Mike McGavick

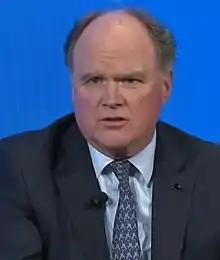

Michael Sean McGavick (born February 7, 1958) is an American business executive and a graduate of the University of Washington.